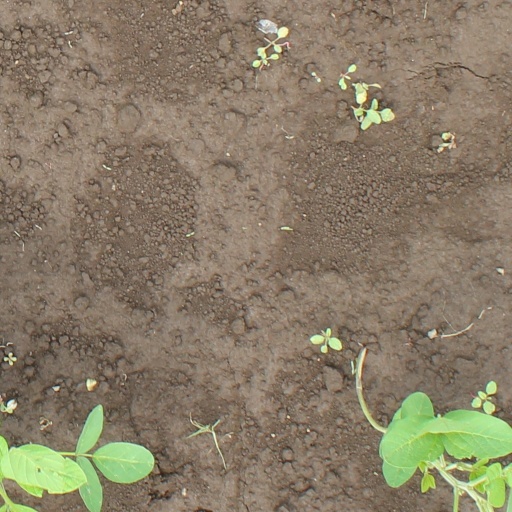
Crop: soybean